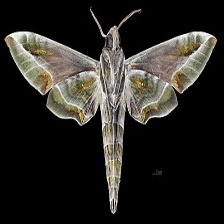
Species: OLEANDER HAWK MOTH